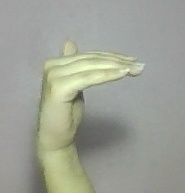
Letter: khaa